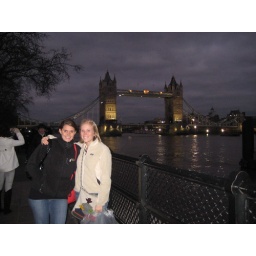
Karli and Allison in front of the tower bridge